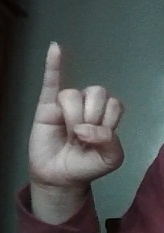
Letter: meem